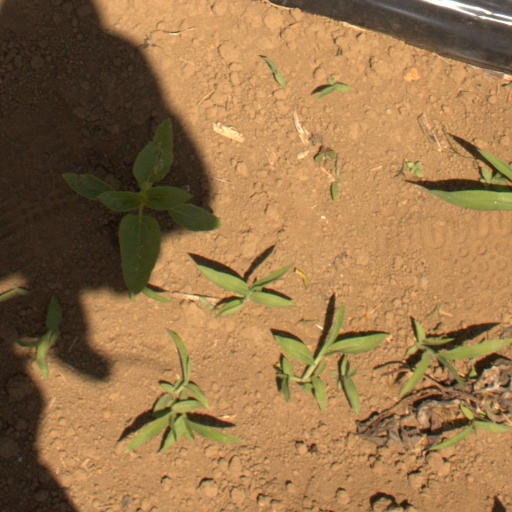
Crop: Jerusalem artichoke